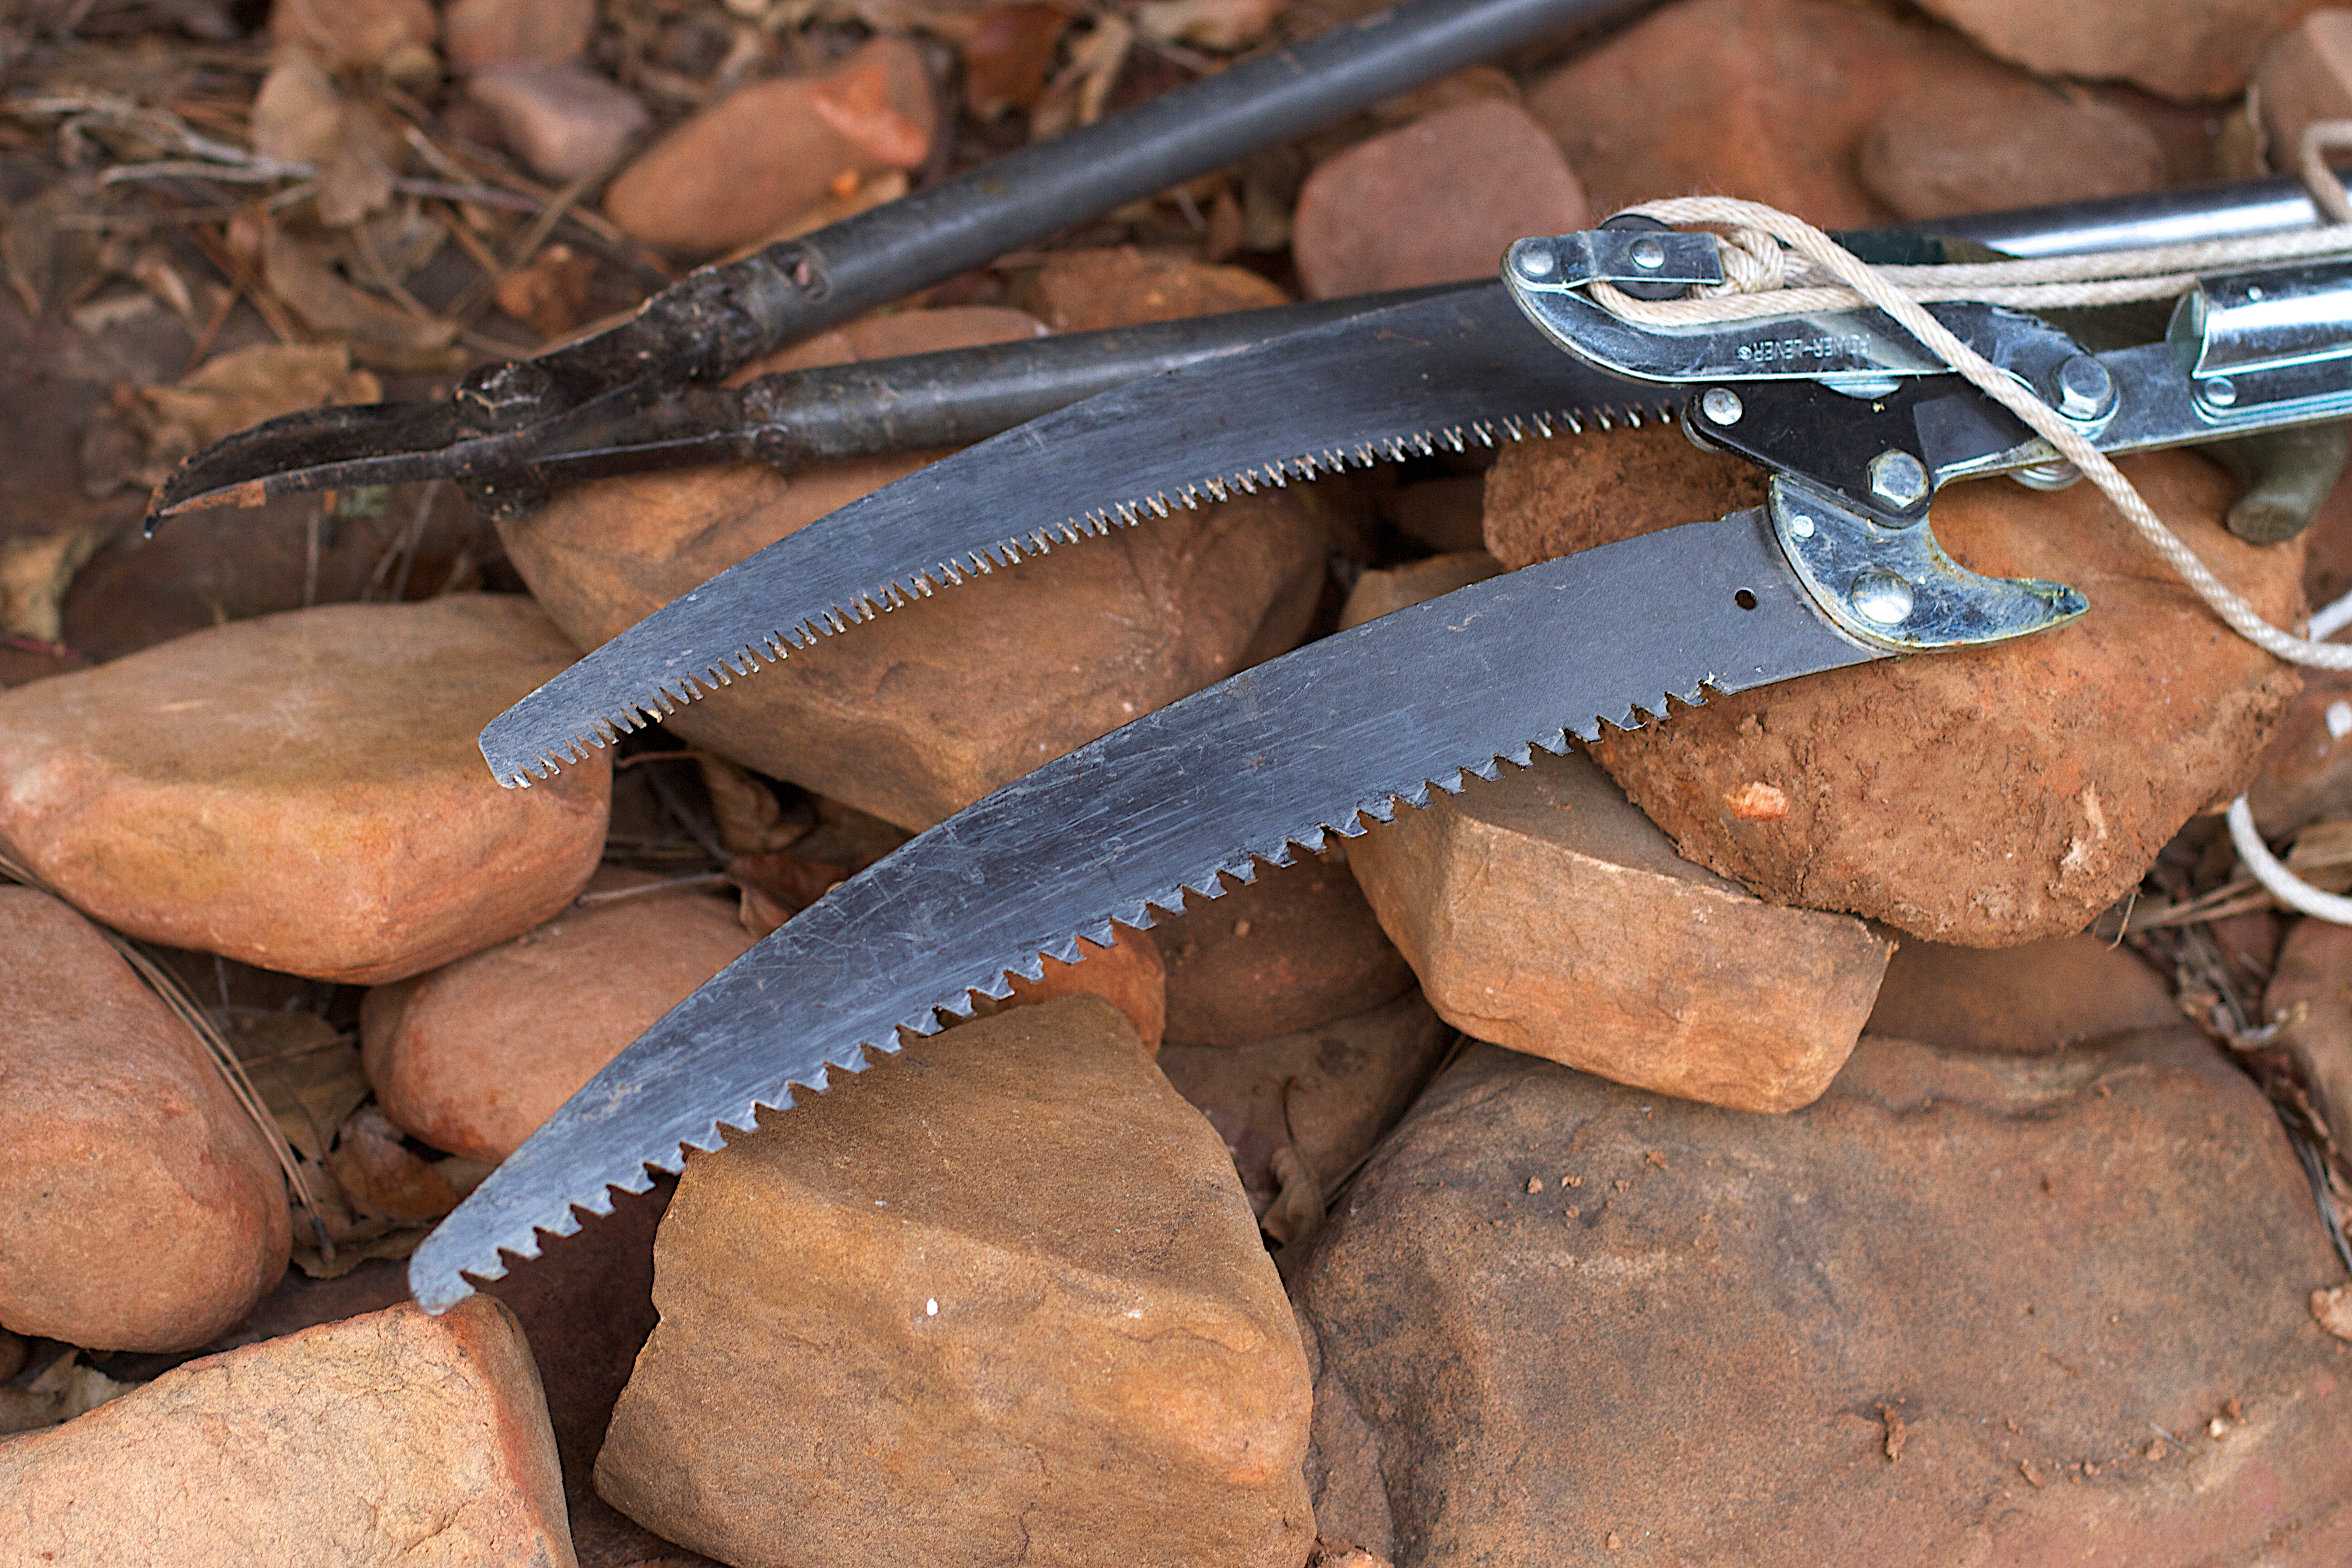
weapon, firearm